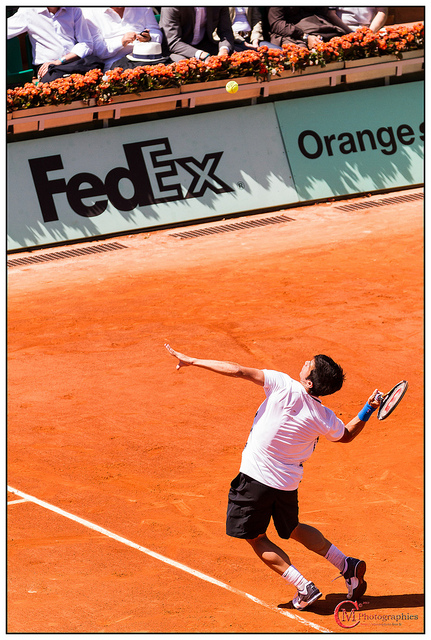
vận động viên tennis đang cầm vợt thi đấu trên sân